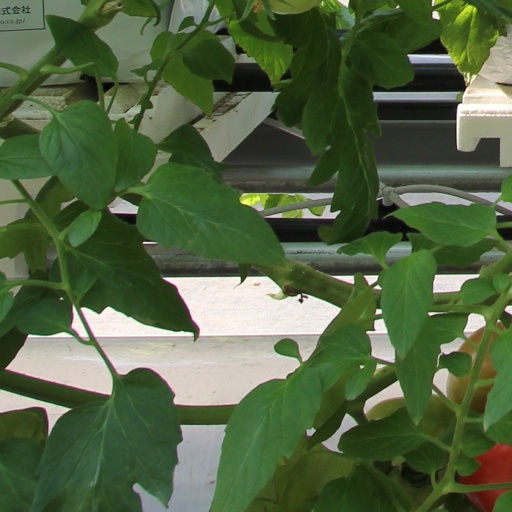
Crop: tomato